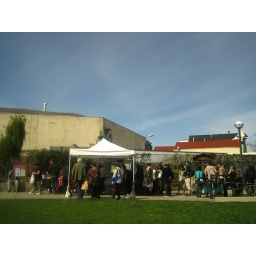
farm stand line under blue sky